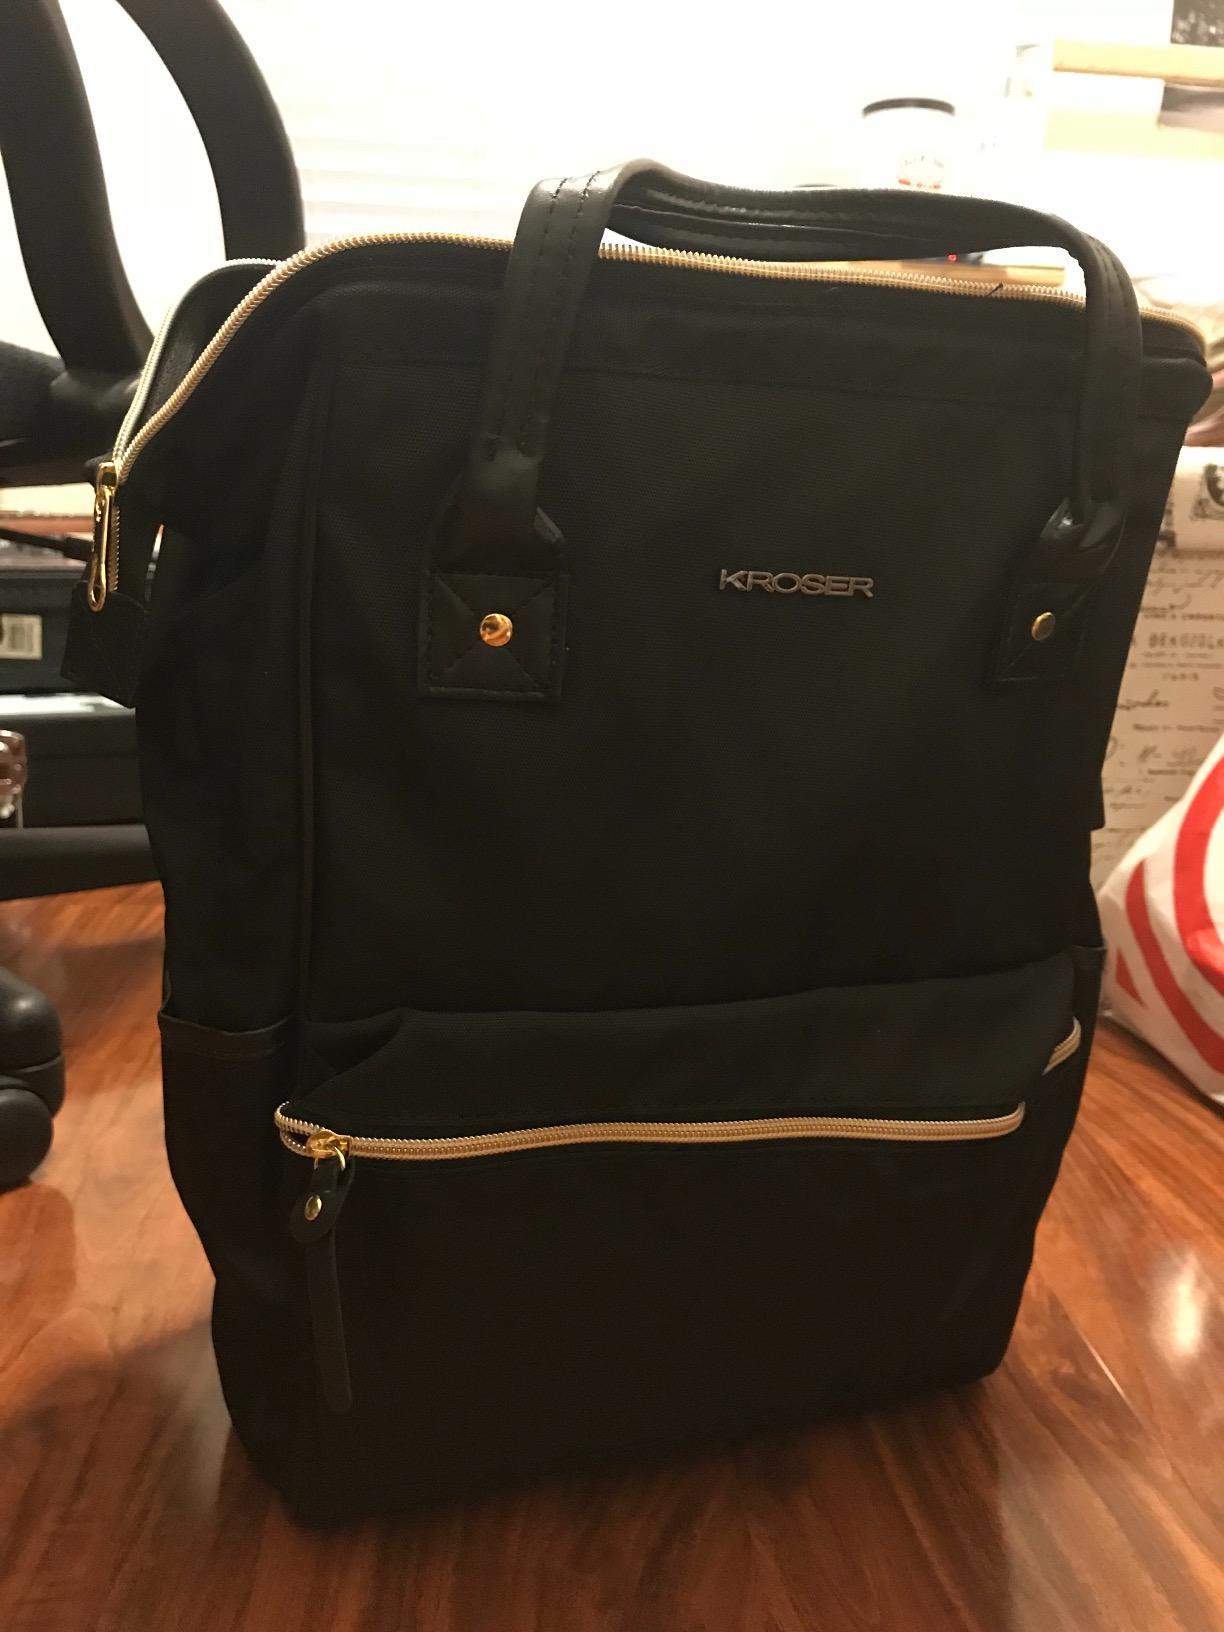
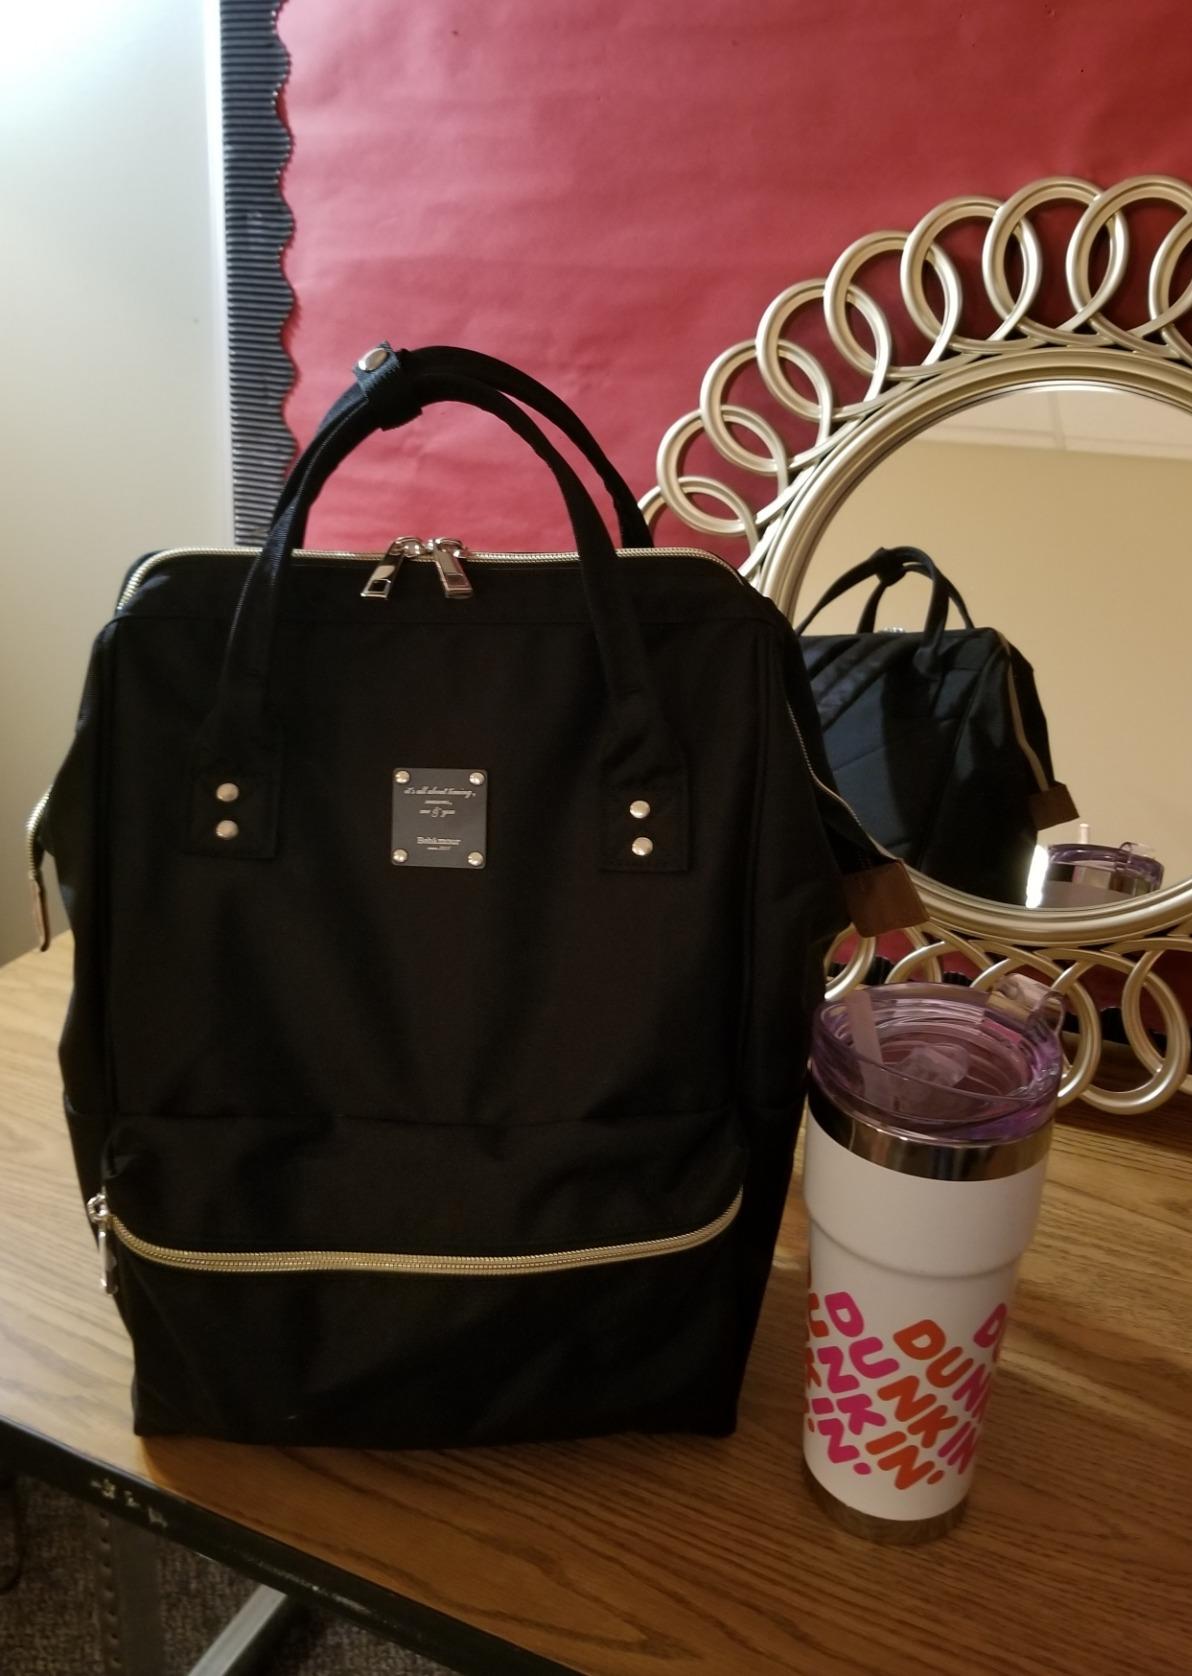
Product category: bag
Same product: no